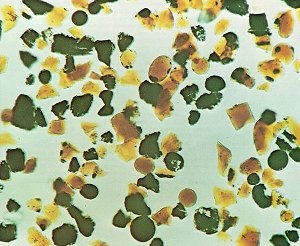
Månen / Selenologi og selenografi / Regolit
Orange glas fra Månen af vulkansk oprindelse set gennem mikroskop (fra Apollo 17)
Månen er Jordens eneste måne og den femtestørste naturlige satellit i solsystemet. Dens størrelse i forhold til Jorden gør den til den relativt største måne i solsystemet, som omkredser en planet. Man regner med, at Månen er dannet som resultat af et gigantisk sammenstød mellem den unge Jord og en mindre planet kaldet Theia for 4,51 milliarder år siden.